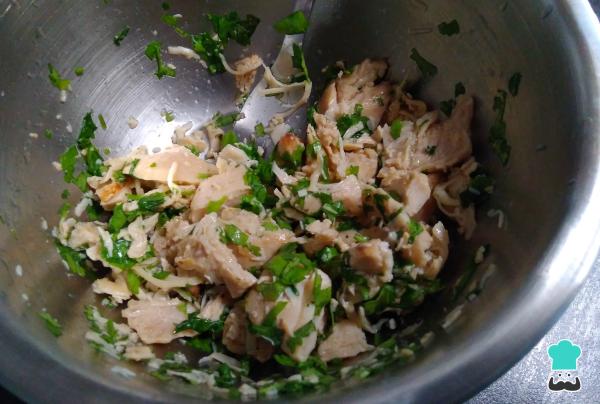
Hacemos la mezcla de pollo para el relleno de nuestro sándwich light, con el cilantro, el limón y sazonamos con una pizca de sal y pimienta al gusto.